David C. Westenhaver

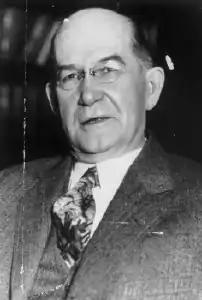

David Courtney Westenhaver (January 13, 1865 – July 29, 1928) was a United States district judge of the United States District Court for the Northern District of Ohio.